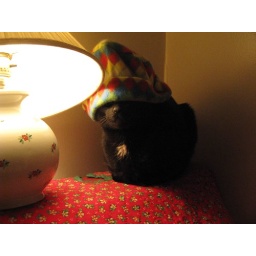
Parsnip loafs by the lamp with a new hat on!